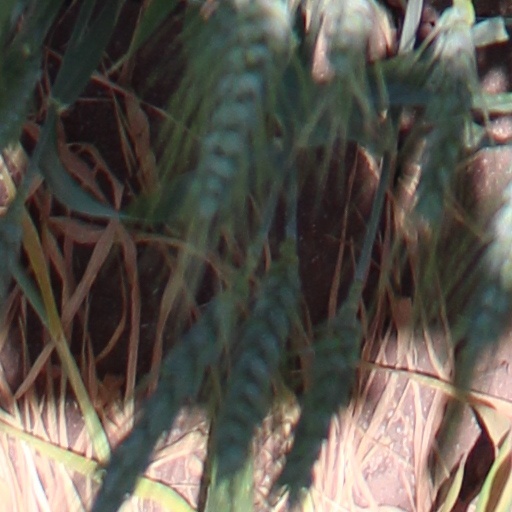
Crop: wheat